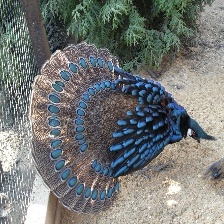
Species: BORNEAN PHEASANT
Scientific name: POLYPLECTRON SCHLEIERMACHERI